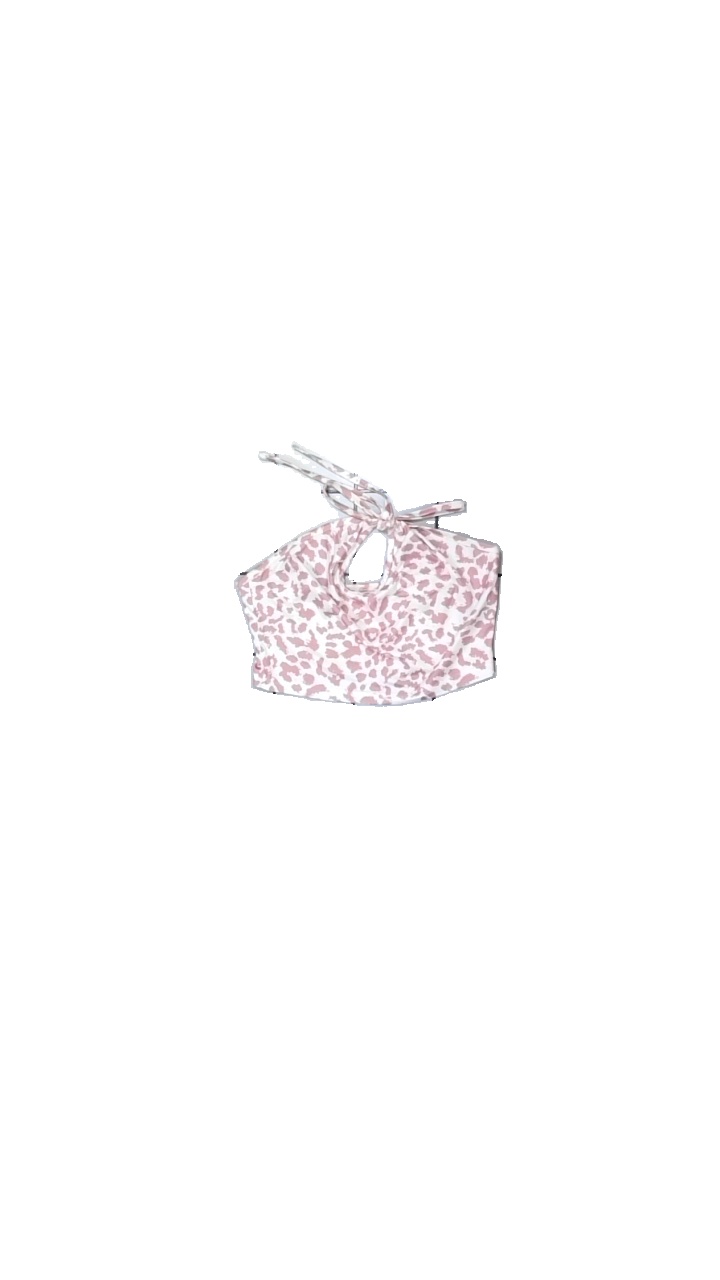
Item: Tank Top (Ladies)
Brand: Shein
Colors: White, Pink
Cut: Cropped
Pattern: Animal print
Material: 100% polyester
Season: Summer
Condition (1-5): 4
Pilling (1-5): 5
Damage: yellowing
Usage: Reuse
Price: <50